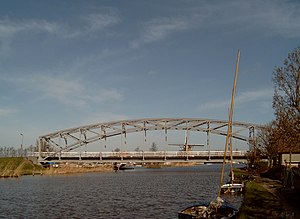
Schipluiden / Billedgalleri
Schipluiden er en by i det vestlige Nederland i provinsen Sydholland. Det er hovedsæde for kommunen Midden-Delfland.